Lionel Murphy

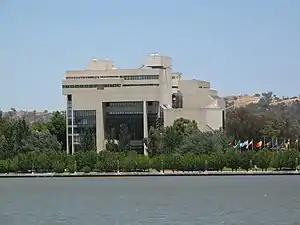
High Court of Australia. Murphy served as a High Court justice from 1975 to 1986.

In February 1975, Whitlam appointed Murphy to a vacancy on the High Court of Australia. He was the first serving Labor politician appointed to the Court since Dr. H. V. Evatt in 1931 and the appointment was bitterly criticised. He resigned from the Senate on 9 February 1975 to take up the appointment. Murphy was the last High Court justice to have served as a Member of Parliament, and the last politician appointed to the High Court. Additionally, Murphy was one of only eight justices of the High Court to have served in the Parliament of Australia prior to his appointment to the Court, along with Edmund Barton, Richard O'Connor, Isaac Isaacs, H. B. Higgins, Edward McTiernan, John Latham, and Garfield Barwick.